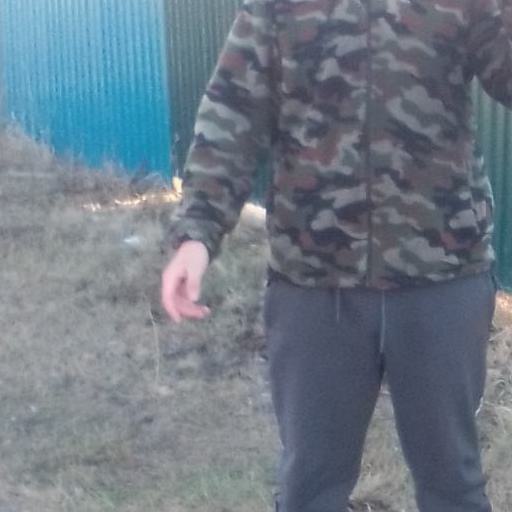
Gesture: no_gesture